Bomb vessel

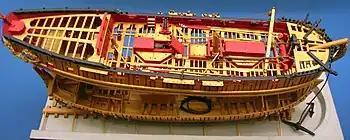
Model of a 'Granado' bomb vessel, launched in 1742. It has two mortars inline. National Maritime Museum, London.

Early bomb vessels were rigged as ketches with two masts. They were awkward vessels to handle, in part because bomb ketches typically had the masts stepped farther aft than would have been normal in other vessels of similar rig, in order to accommodate the mortars forward and provide a clear area for their forwards fire. As a result, by the 1800s British bomb vessels were designed as full-rigged ships with three masts, and two mortars, one between each neighboring pair of masts. The full rig also meant that bomb vessels could be used as escort sloops between bombardment missions; in 1805 the Acheron bomb along with the Arrow sloop were both lost in a defence of their convoy. Bomb vessels often had the front rigging made of chain, to better withstand the muzzle blast of the mortars.